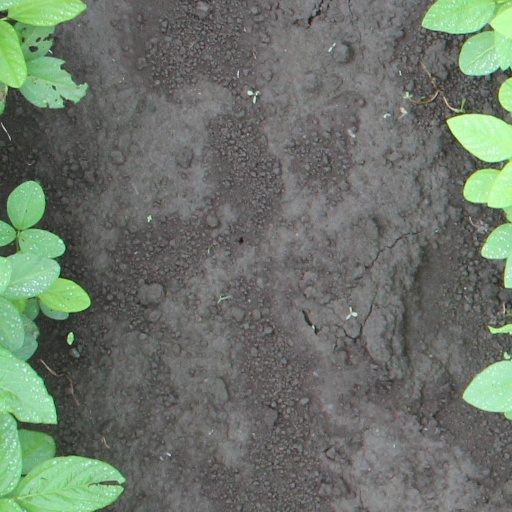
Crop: soybean